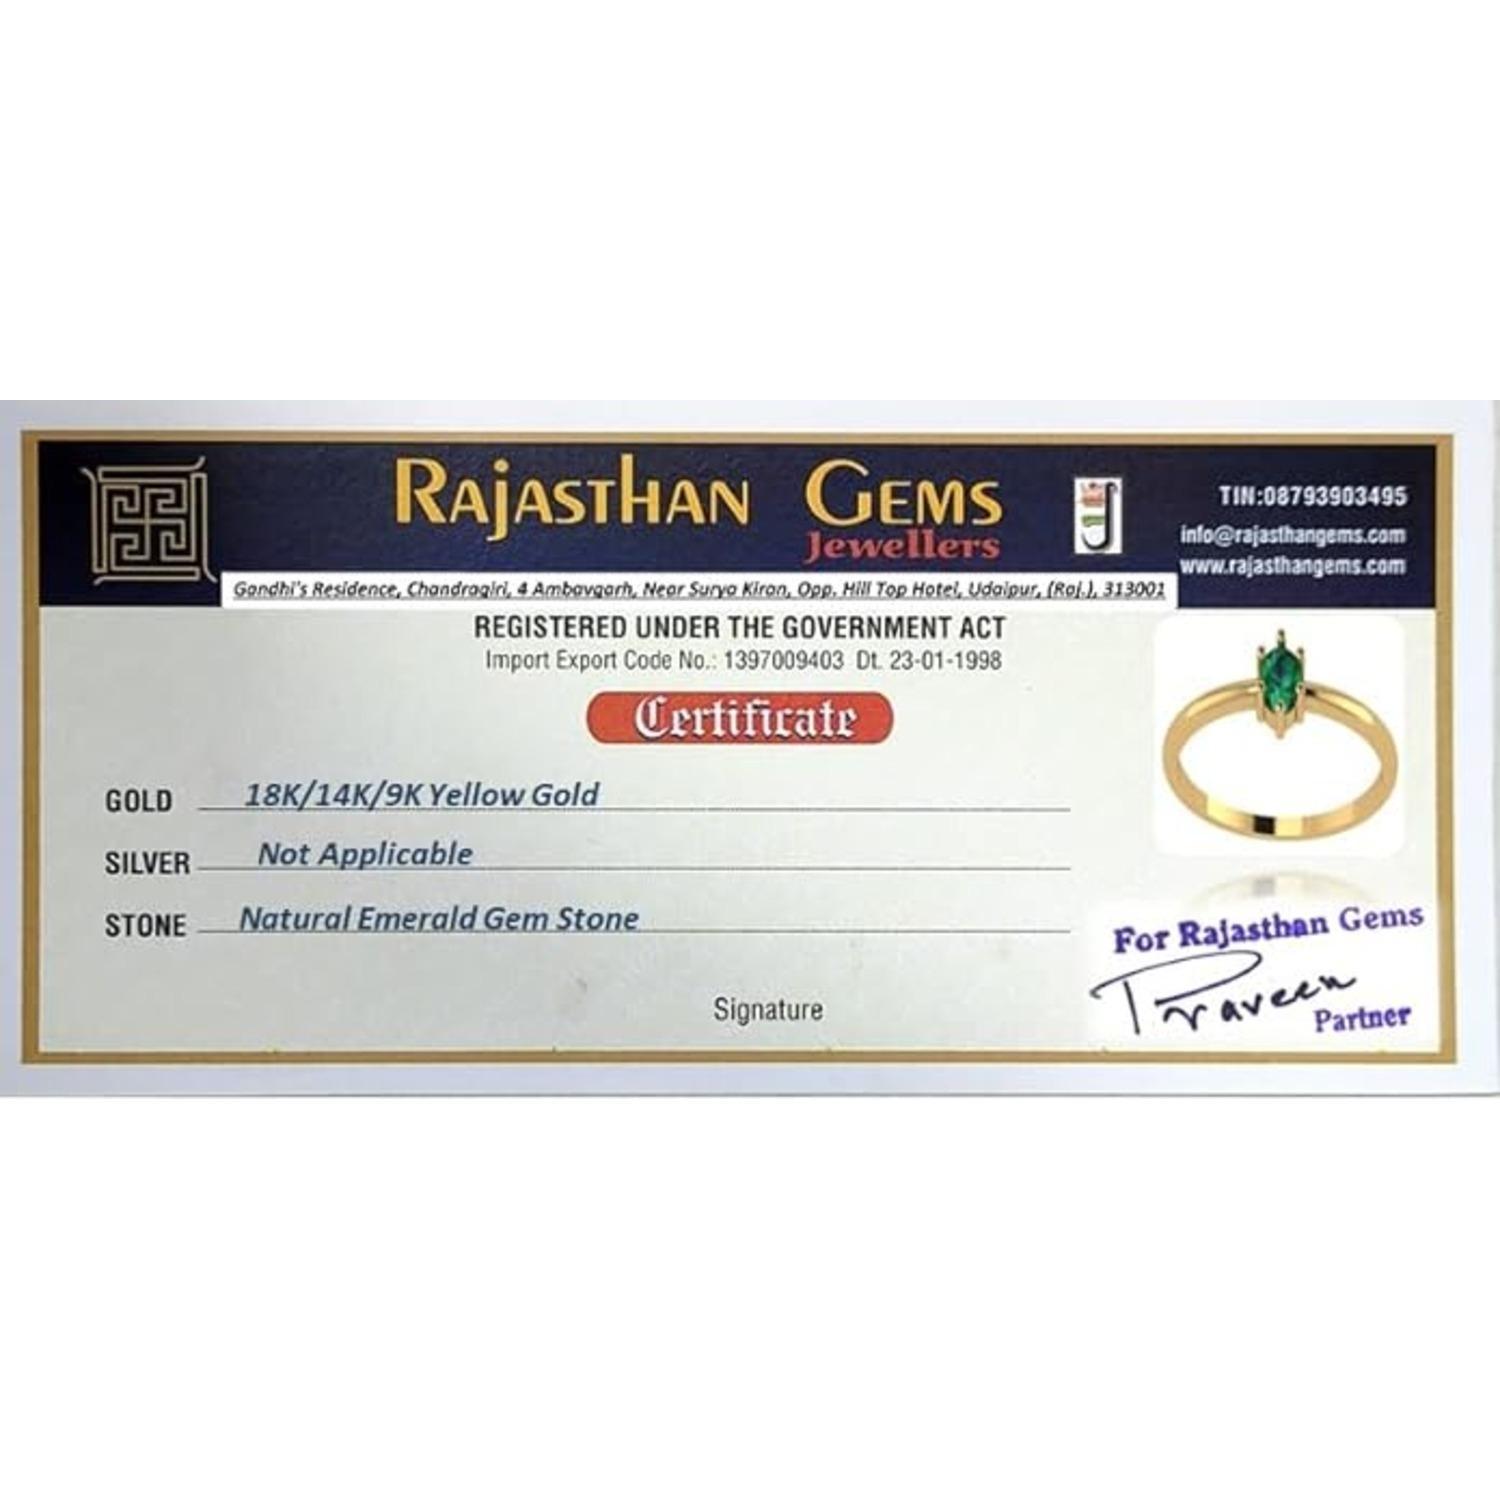
RAJASTHAN GEMS Ring Gold Yellow Green Round Emerald 18K 9K 14K INDIA Ring Size 14 Gem Stone Women Handmade Real Natural D673
Type: Rings
Brand: RAJASTHAN GEMS
Price: Rs. 7000
RAJASTHAN GEMS    Ring Gold Yellow Green Round Emerald 18K 9K 14K INDIA Ring Size 14 Gem Stone Women Handmade Real Natural D673
Features: Brand: Rajasthan Gems / Metal: 18K Yellow Gold,Gross Weight: 0.66 grams / Total Carat Weight : 0.20 carats,Main Stone: Emerald / Style: Solitaire,Ring Size: 14 (Can be resized)